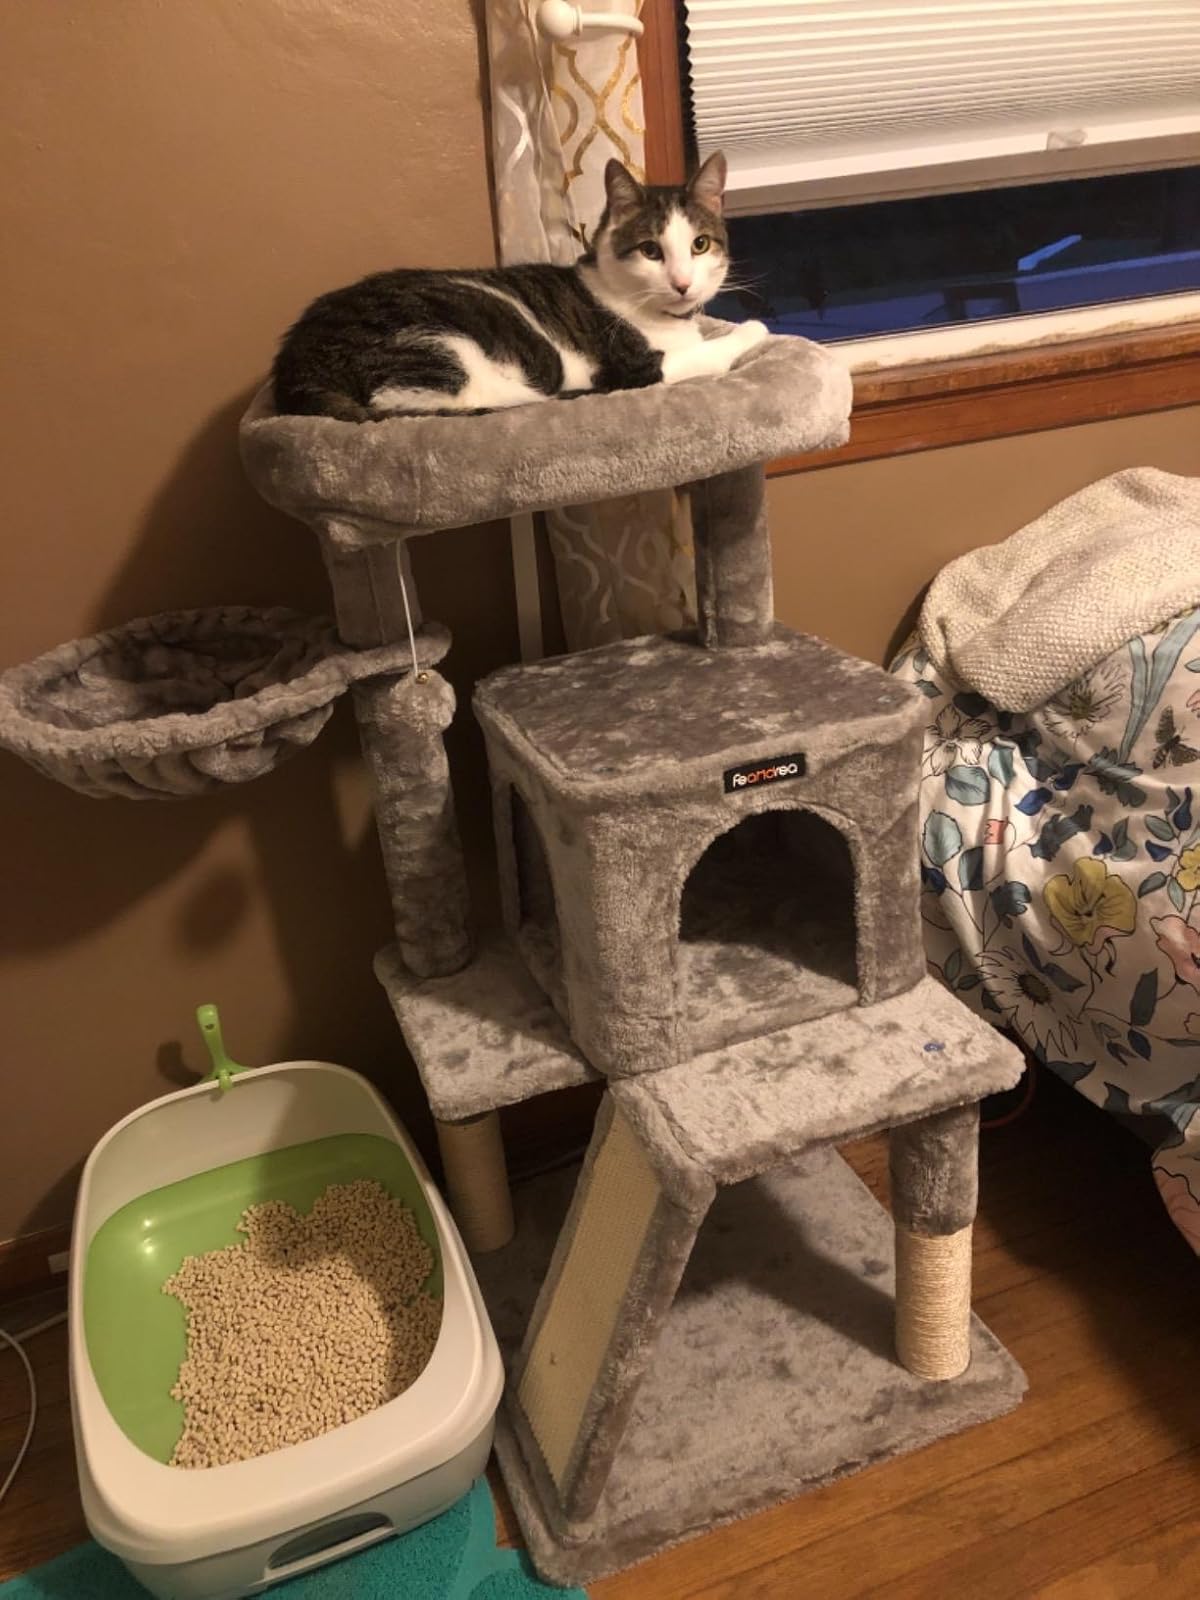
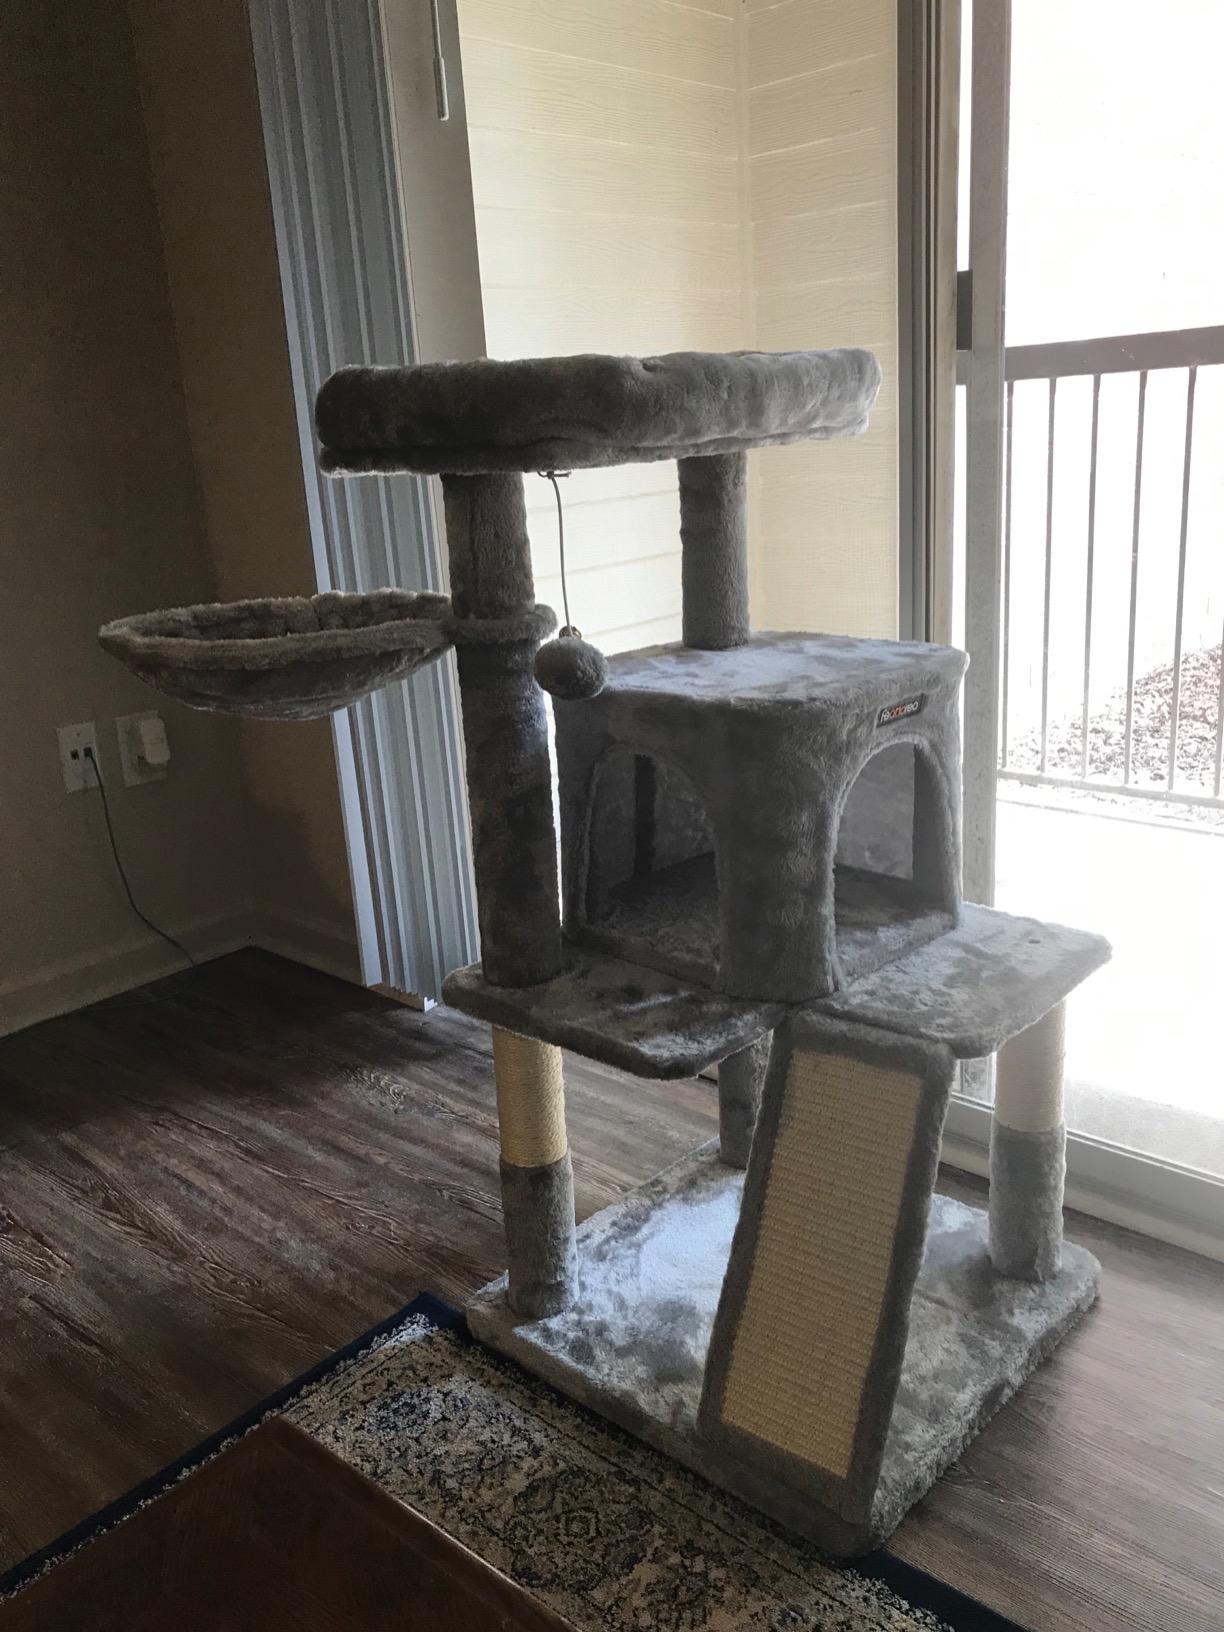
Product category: items_cat tree
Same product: yes